Froidevaux

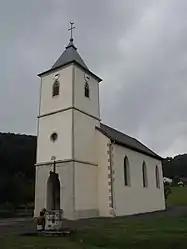
The church in Froidevaux

Froidevaux is a commune in the Doubs department in the Bourgogne-Franche-Comté region in eastern France.